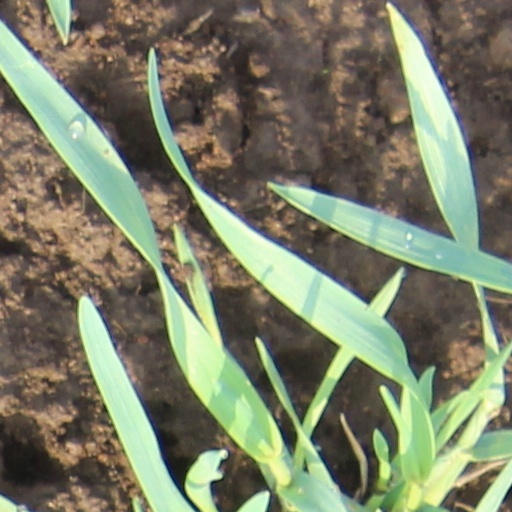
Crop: wheat